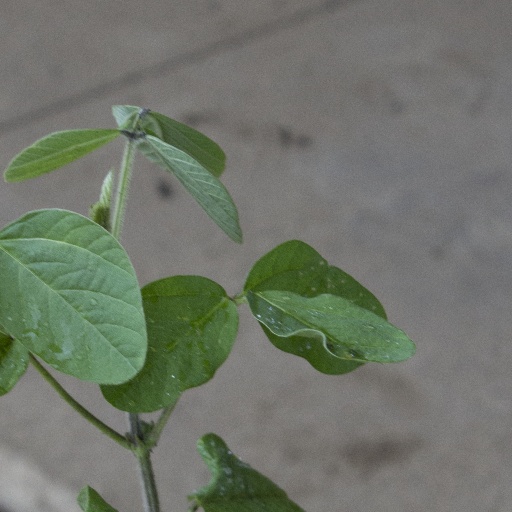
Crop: soybean